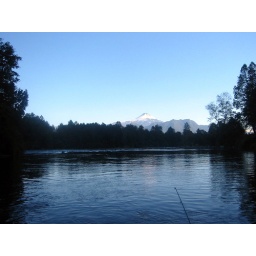
Fishing from a boat on a river near Pucon, with Villarica volcano in the background